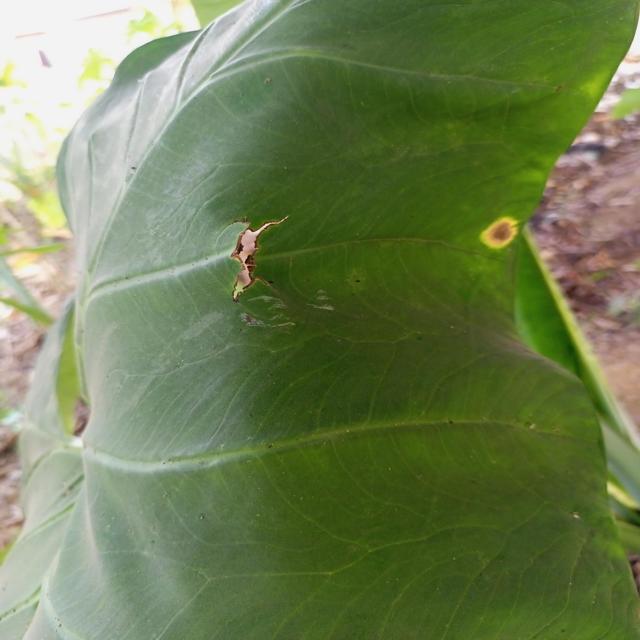
Label: Early_Blight